MEMS

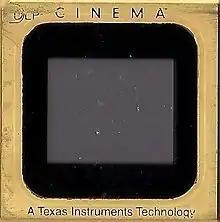
A Texas Instruments DMD chip for cinema projection

The global market for micro-electromechanical systems, which includes products such as automobile airbag systems, display systems and inkjet cartridges totaled $40 billion in 2006 according to Global MEMS/Microsystems Markets and Opportunities, a research report from SEMI and Yole Development and is forecasted to reach $72 billion by 2011.